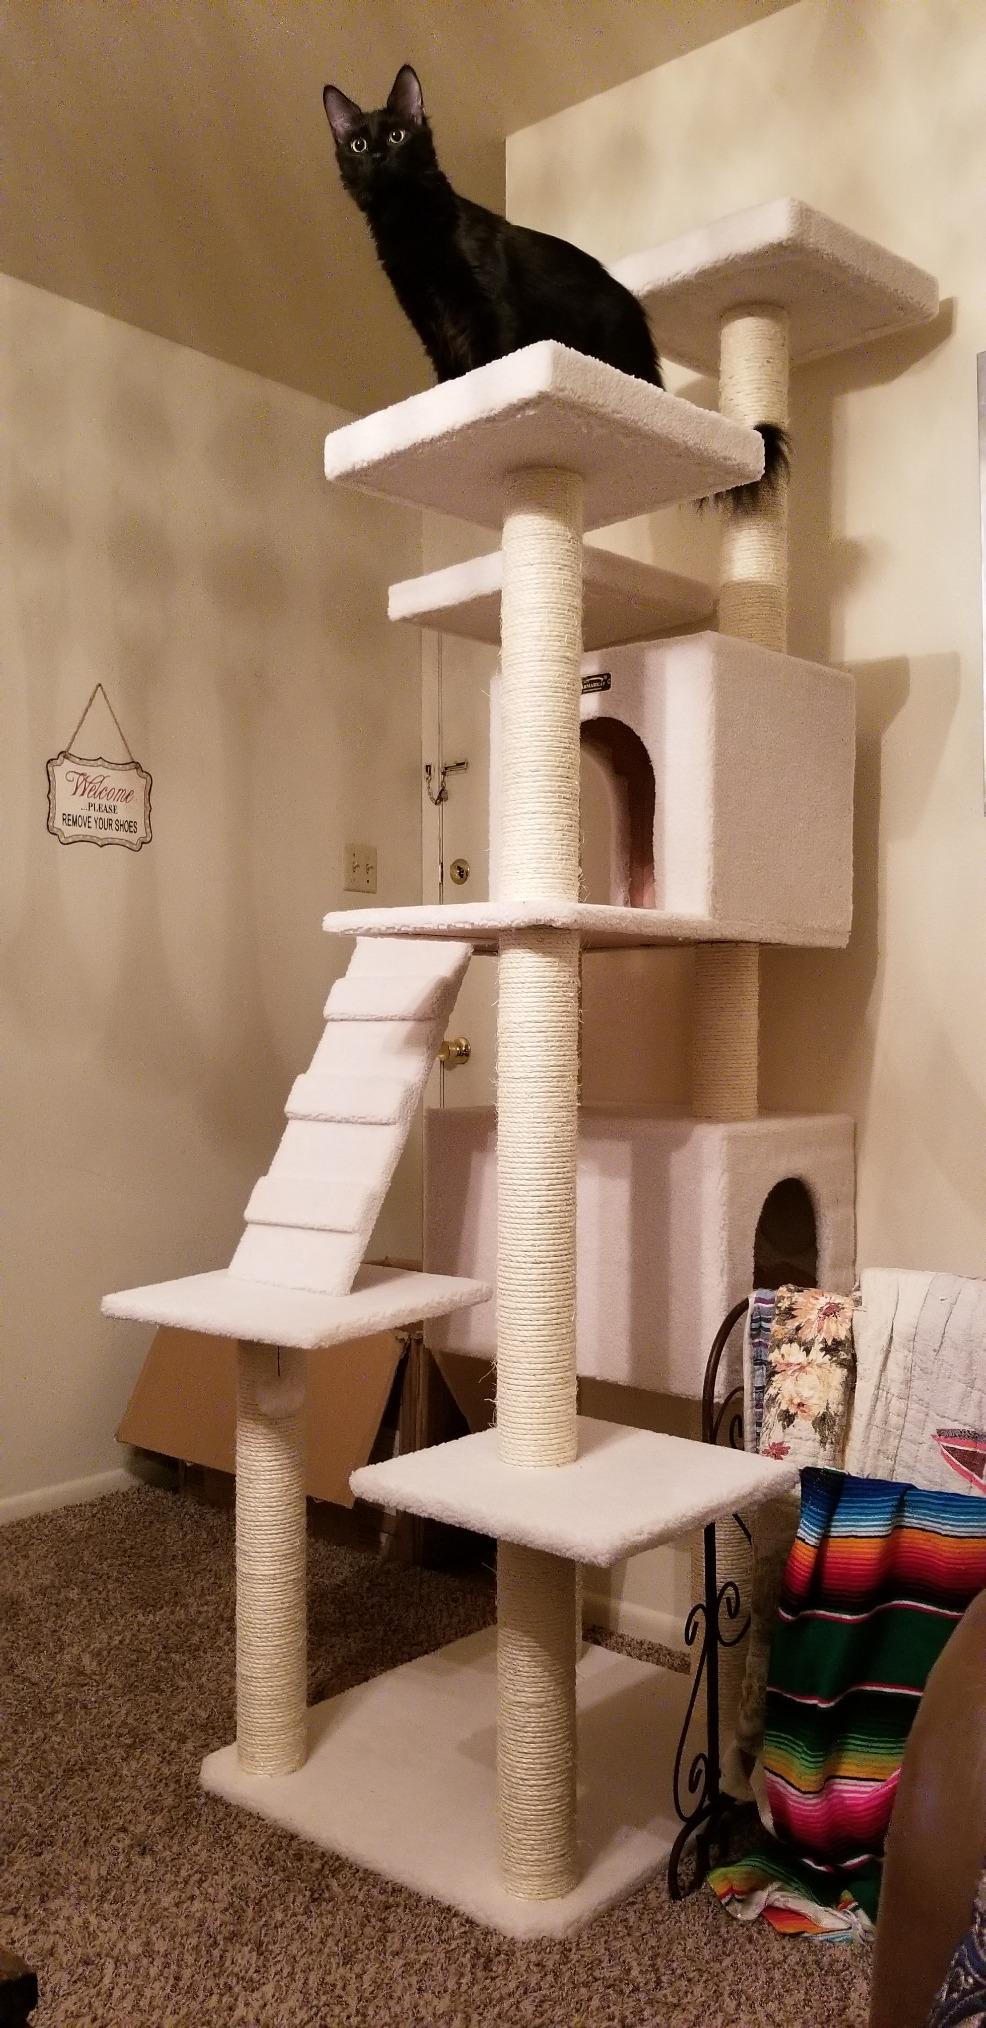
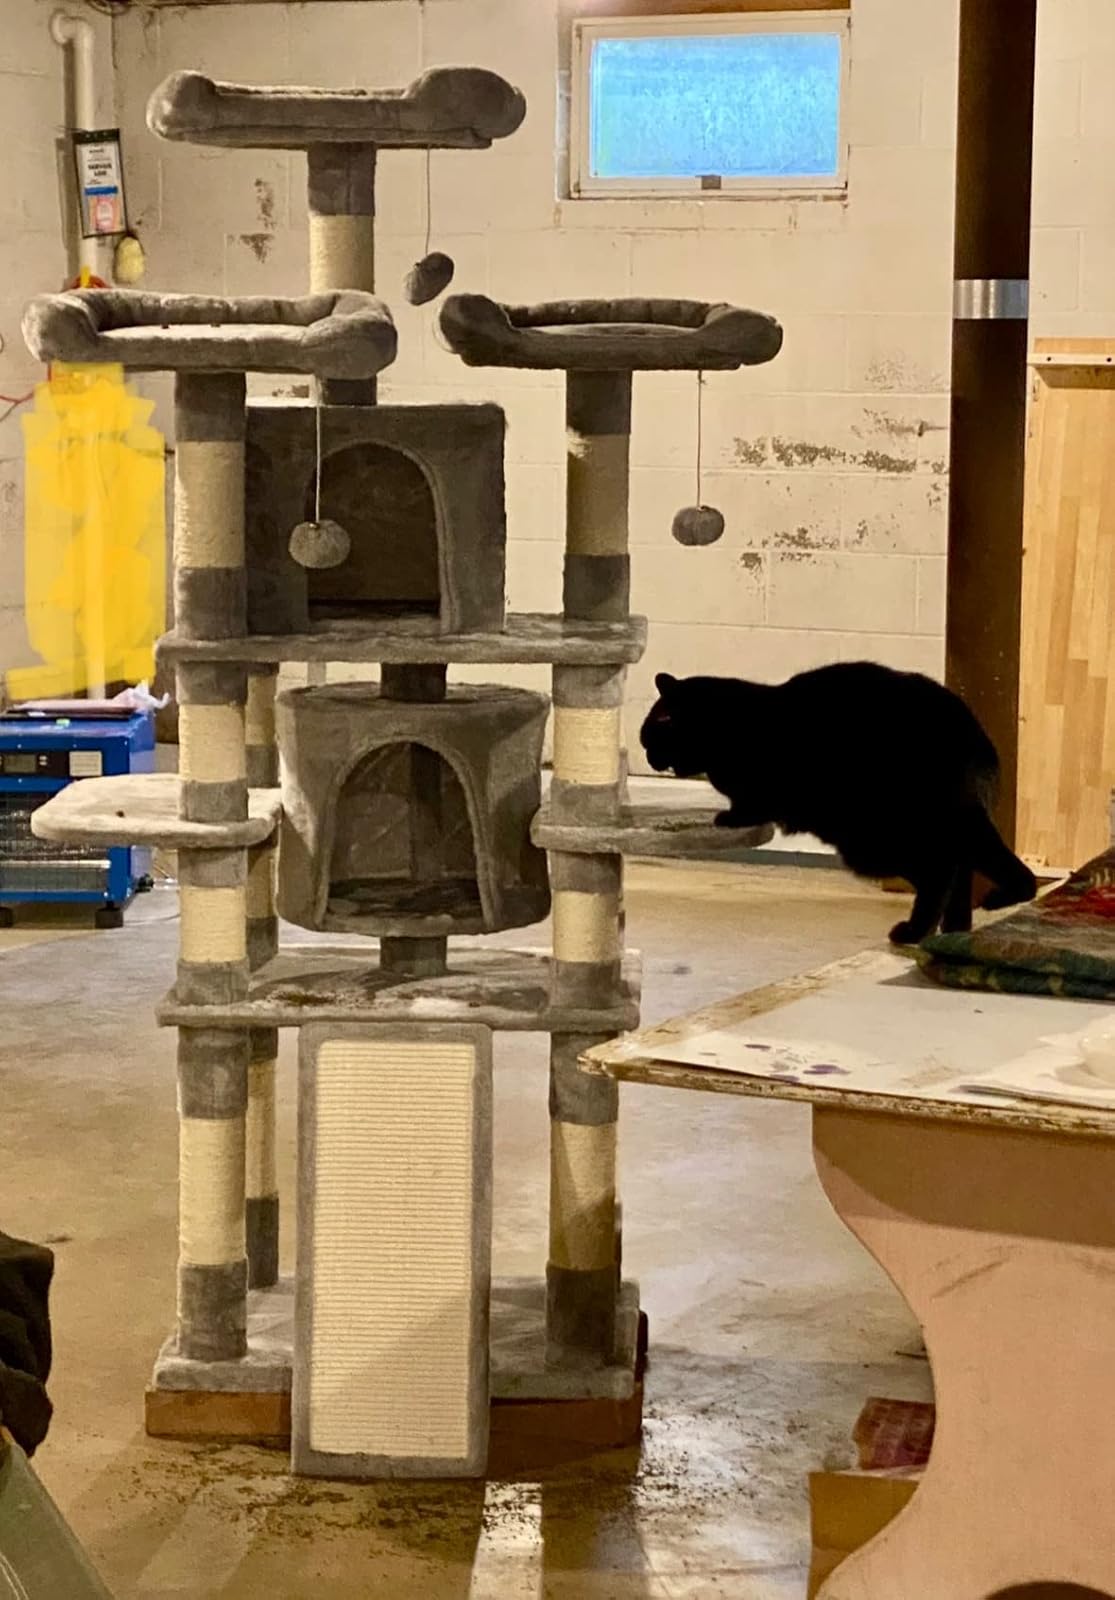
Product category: items_cat tree
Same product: no